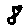
Label: 8